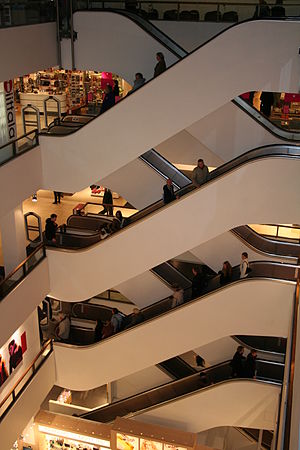
Magasin du Nord
Rulletrappe i butikken
A/S Th. Wessel & Vett, Magasin du Nord, i daglig tale blot Magasin, er en kæde af stormagasiner, der blev stiftet i 1868 i Aarhus og som i dag har forretninger på Kongens Nytorv og i Fields i København samt i Lyngby, Rødovre, Odense, Aarhus og Aalborg. Koncernen beskæftigede i 2009 ca. 1.000 fuldtidsansatte og havde i regnskabsåret 2011/12 en omsætning på 2,2 mia. kr. Magasin er ejet af den britiske stormagasinkæde Debenhams.